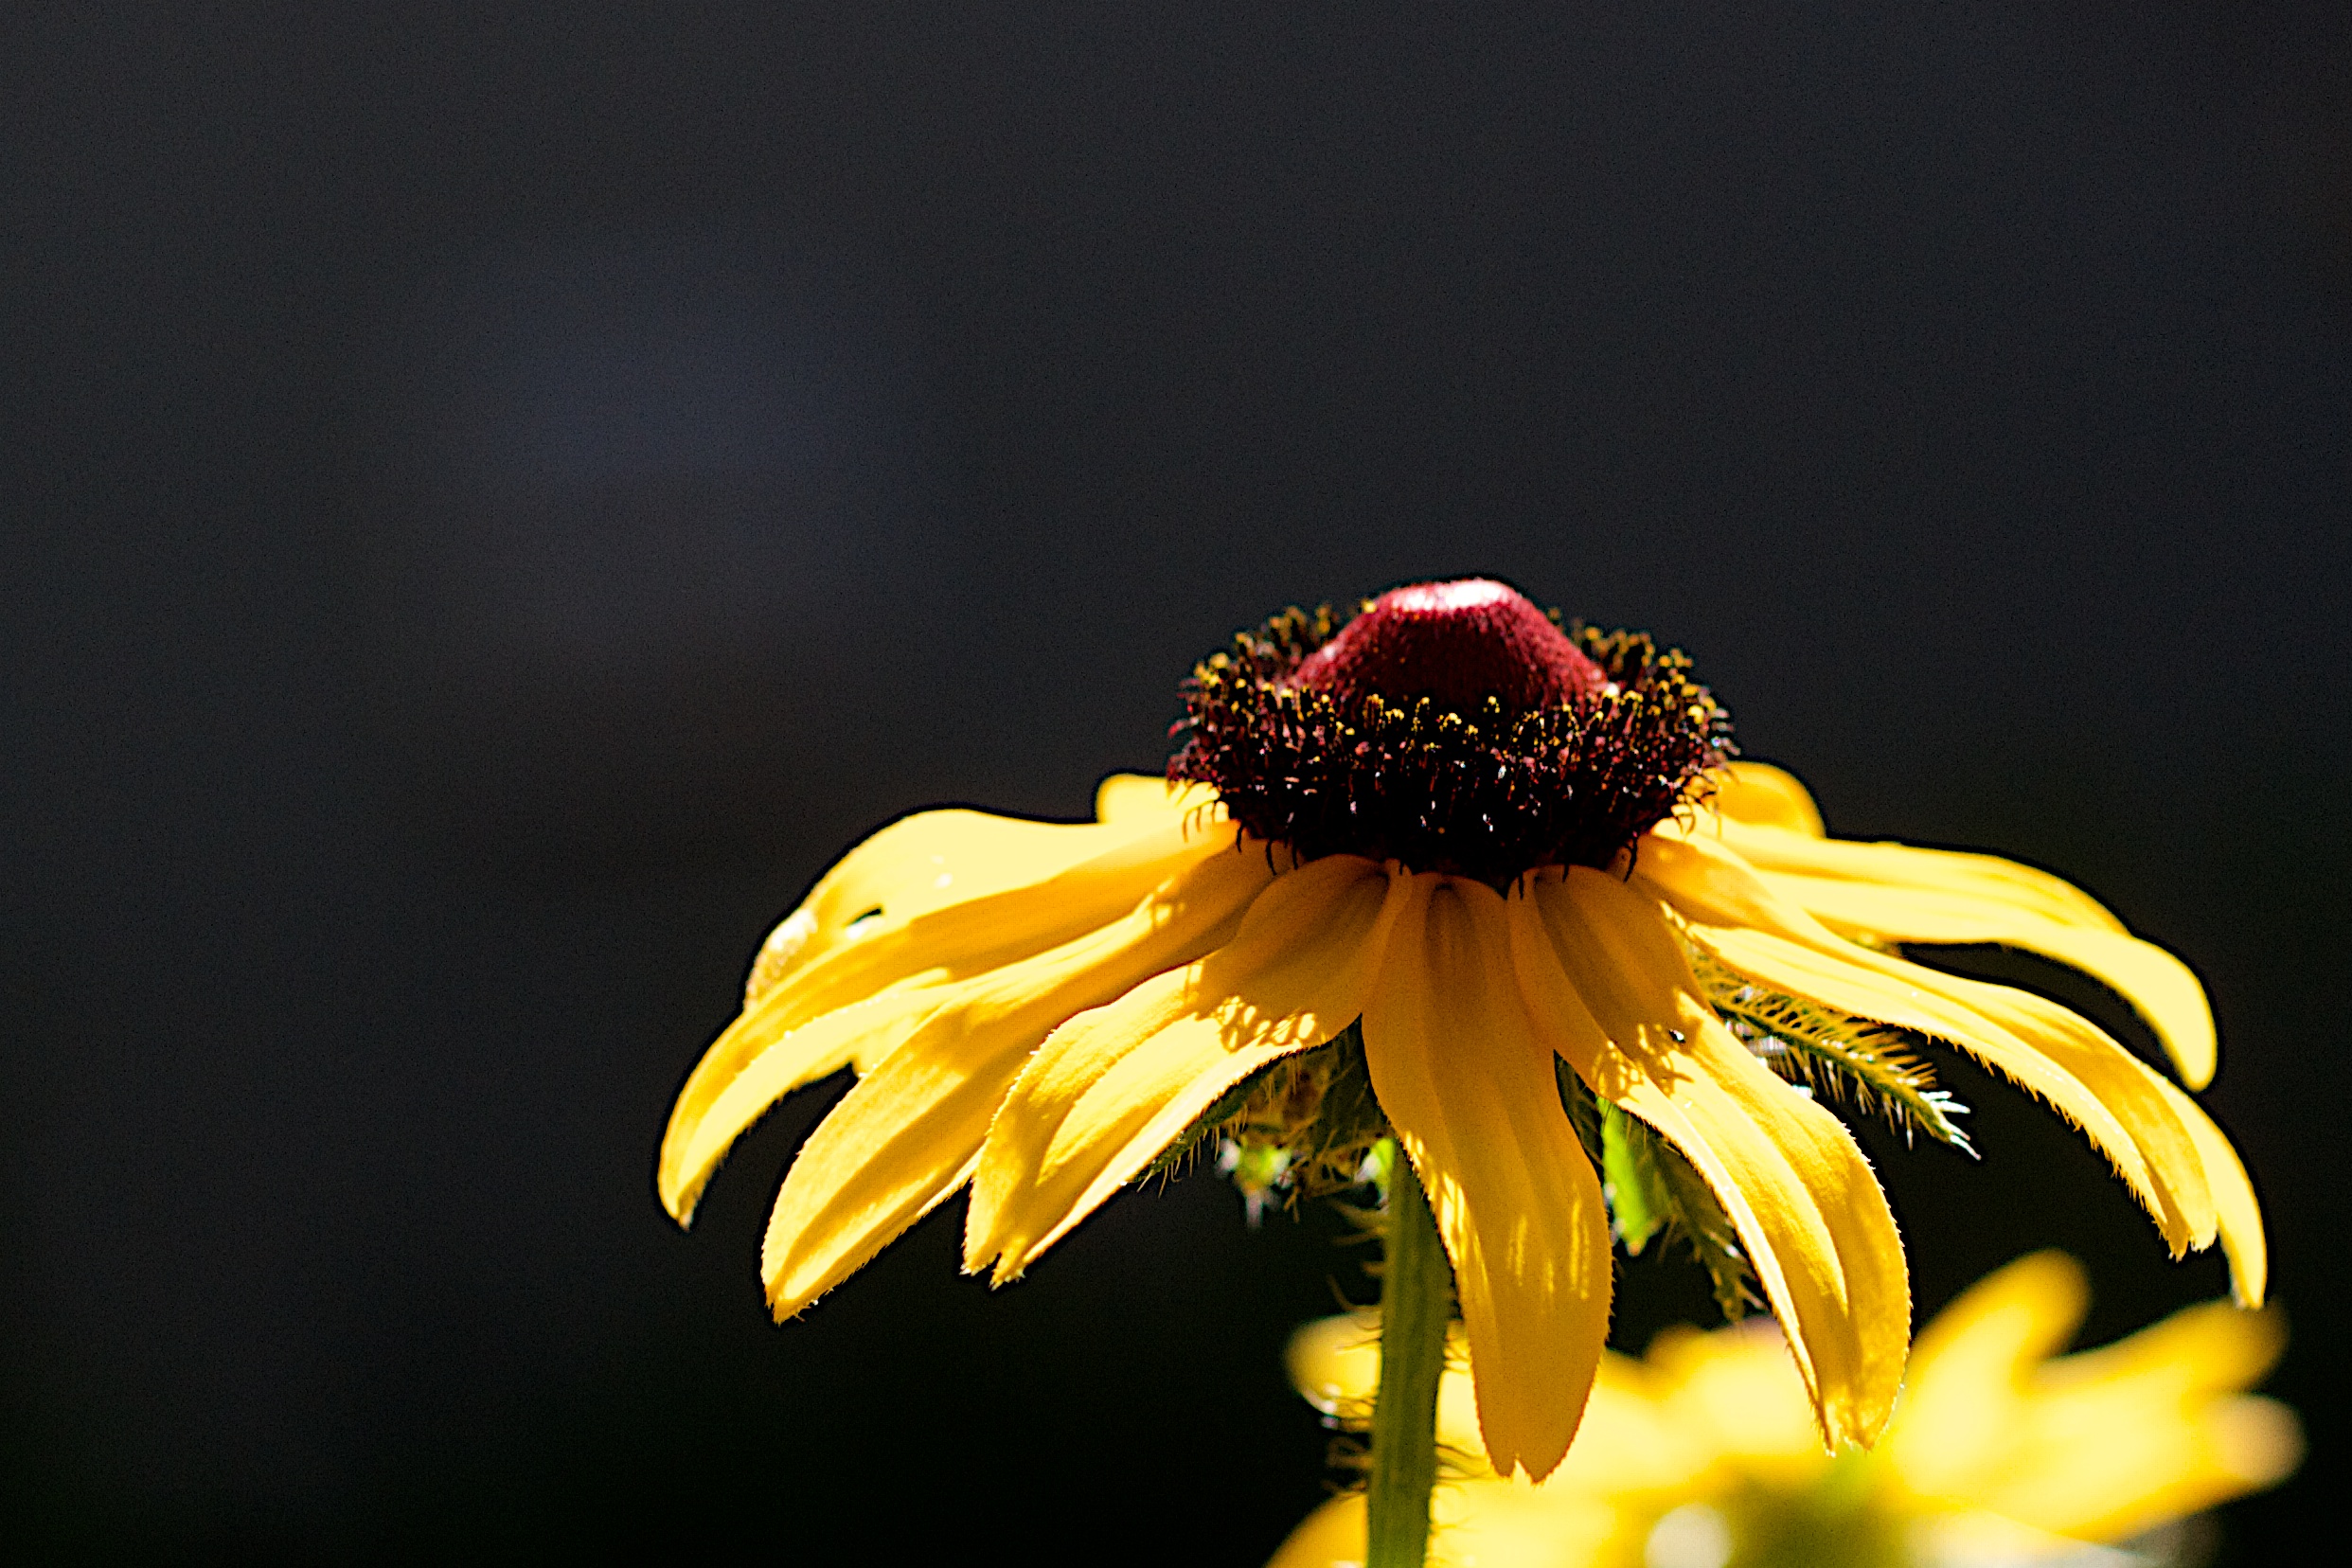
plant, photography, flower, petal, pollen, yellow, flora, sunflower, close up, nectar, macro photography, flowering plant, daisy family, land plant